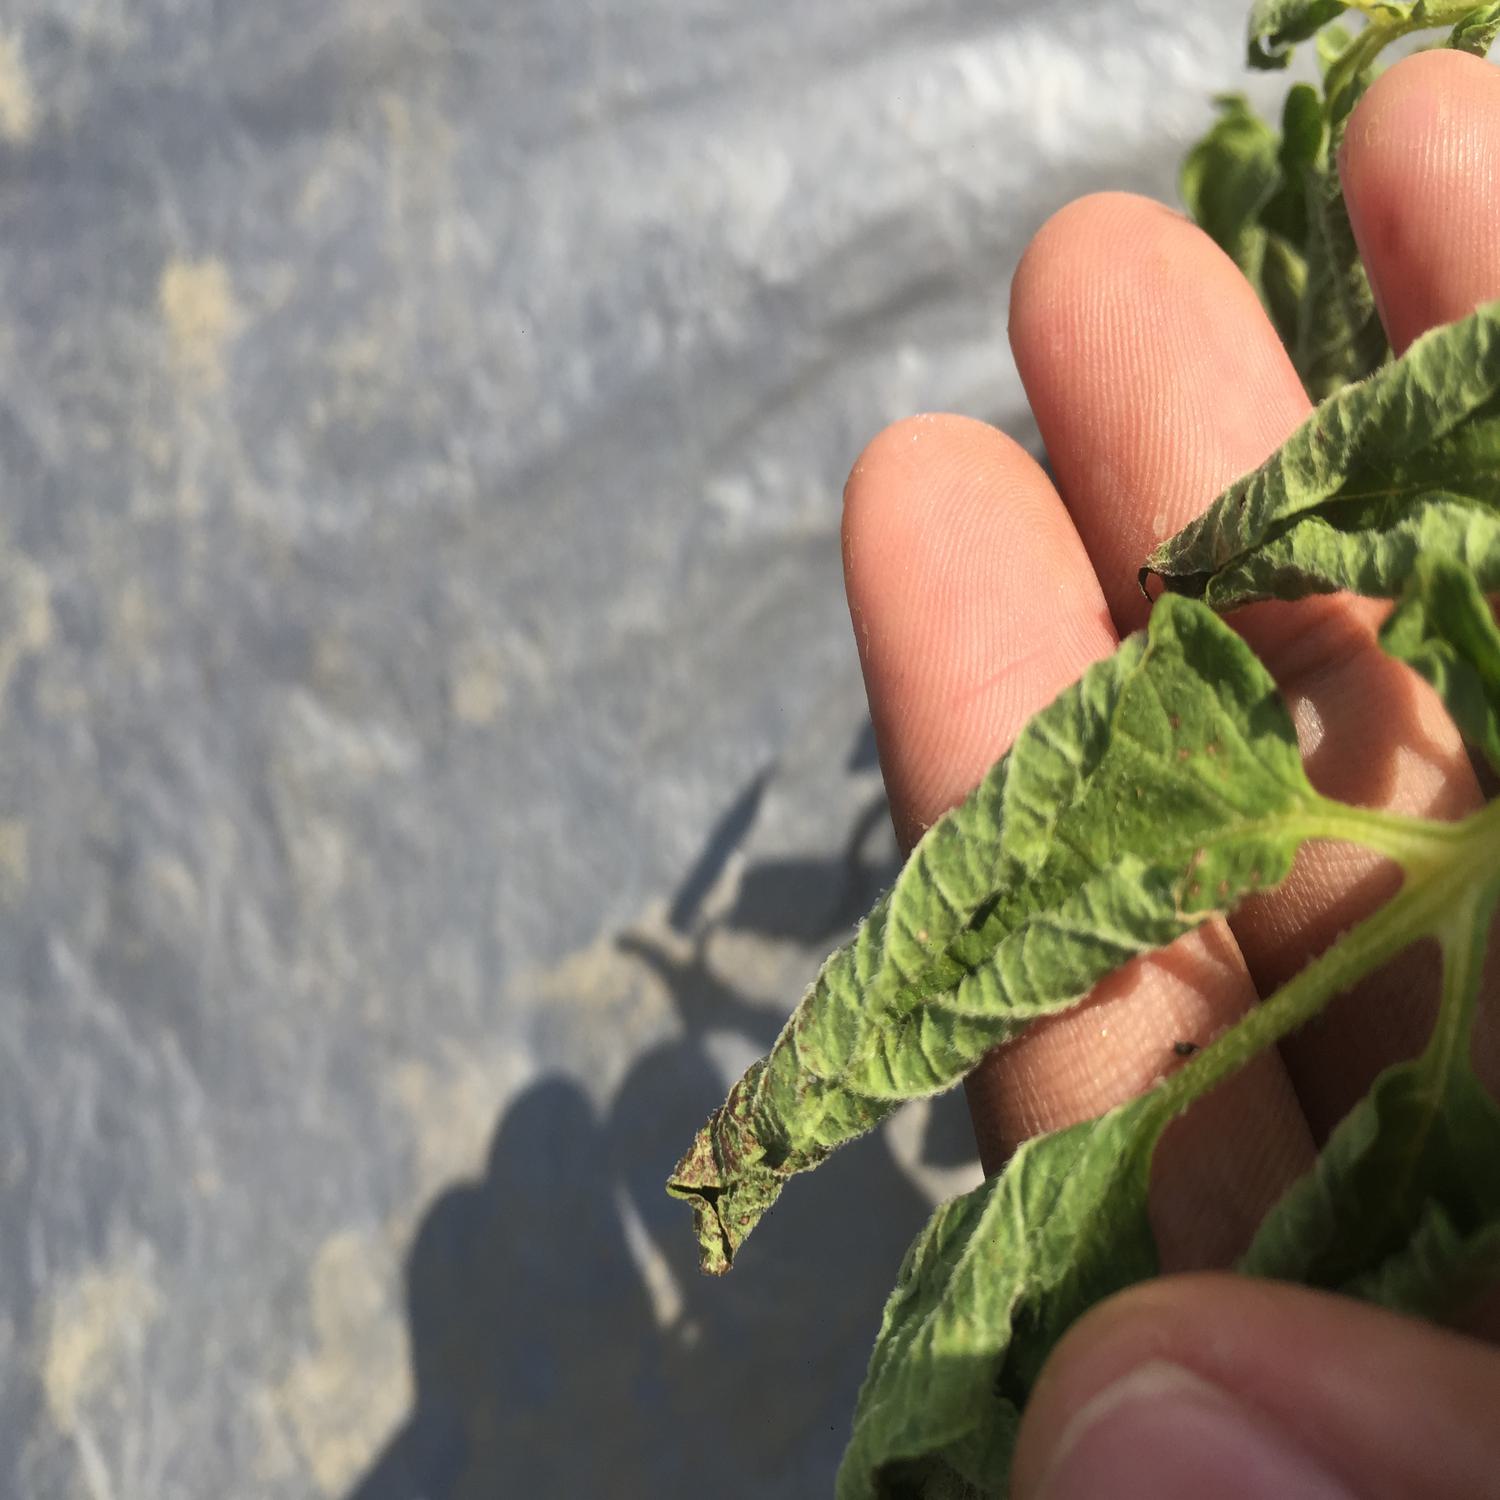
Label: Bacteria